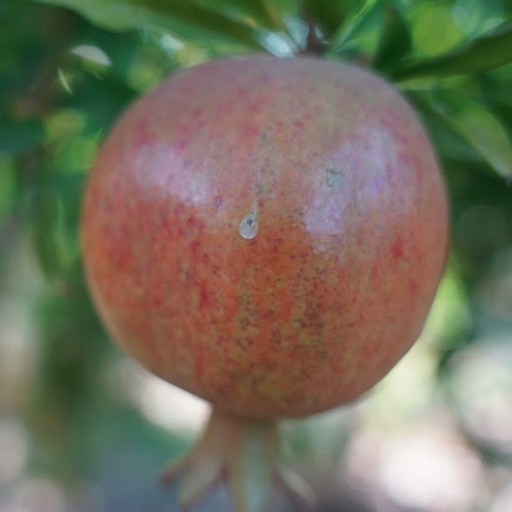
Label: Healthy